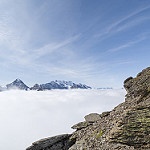
Scene: Outdoor